Fresno Municipal Sanitary Landfill

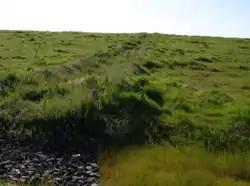
A drainage channel on the slopes of the former landfill

Fresno Municipal Sanitary Landfill in Fresno, California, was the first modern landfill in the U.S., pioneering the use of trenching, compacting, and daily burial to combat rodent and debris problems. It became a model for other landfills around the country, and one of the longest-lived. The landfill was operated by the City of Fresno from 1937 until 1987, when it was closed. At that time, the landfill had reached the size of .